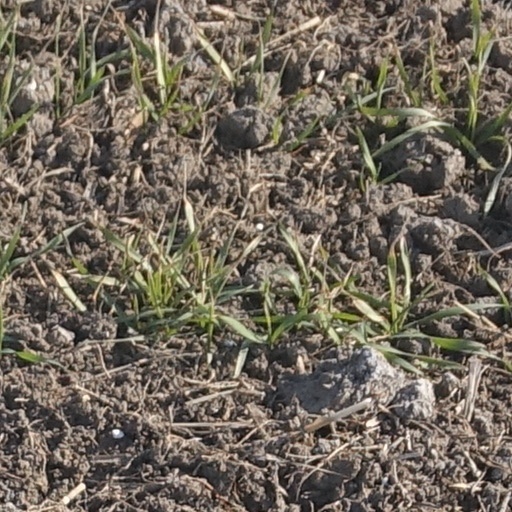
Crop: wheat